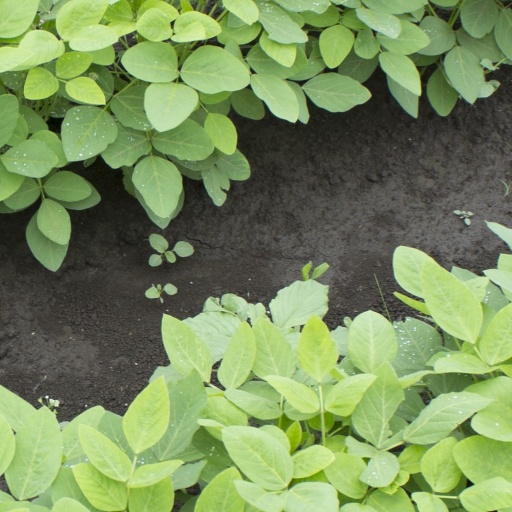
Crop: soybean